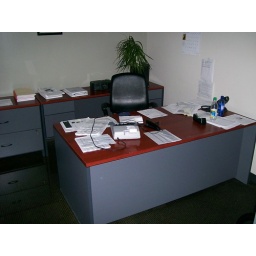
Notice reflection of cabinet in water